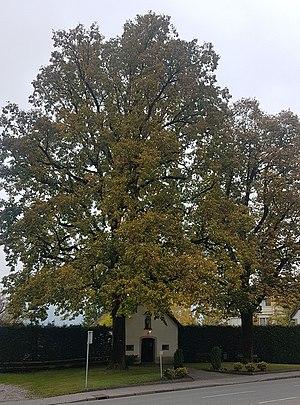
La chapelle Saint Wendelin à Frastanz (Vorarlberg, Autriche) est utilisé comme une ""chambre mortuaire"". La chapelle du XVe siècle a été rénovée après la bataille de Frastanz. Dans une niche de façade se trouve une figure hl. Johann Nepomuk du 18ème siècle. Peinture sur verre de Martin Häusle de 1963. Tilleuls de la chapelle de Sankt Wendelin."